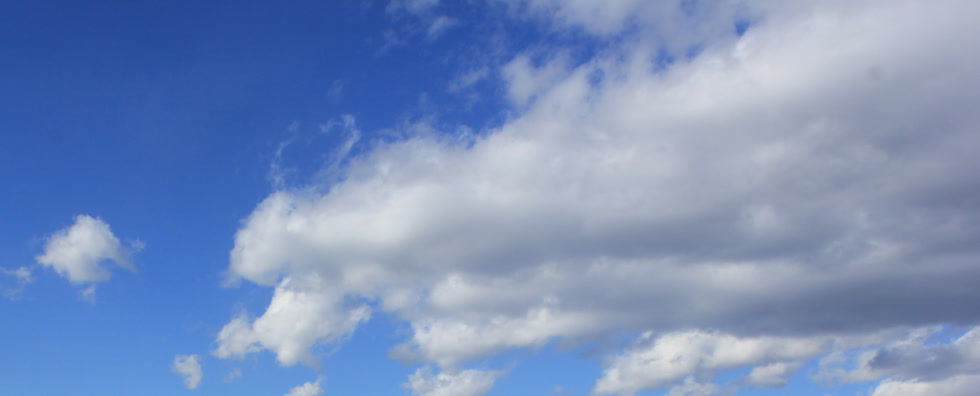
Cloud type: Cumulus